Answer in natural language. Is Window further away or in front of simple wooden bench? Choose between the following options: in front or further away
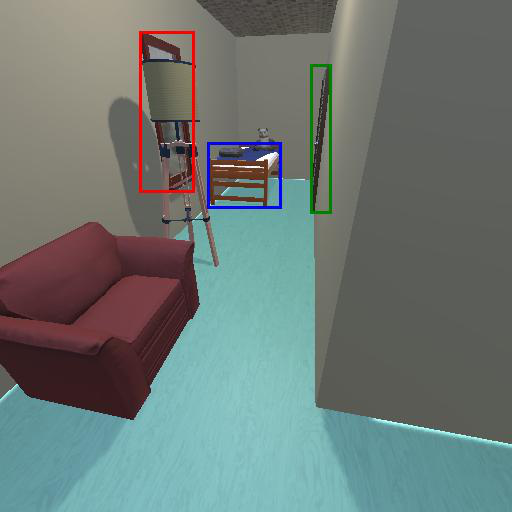
<answer>in front</answer>